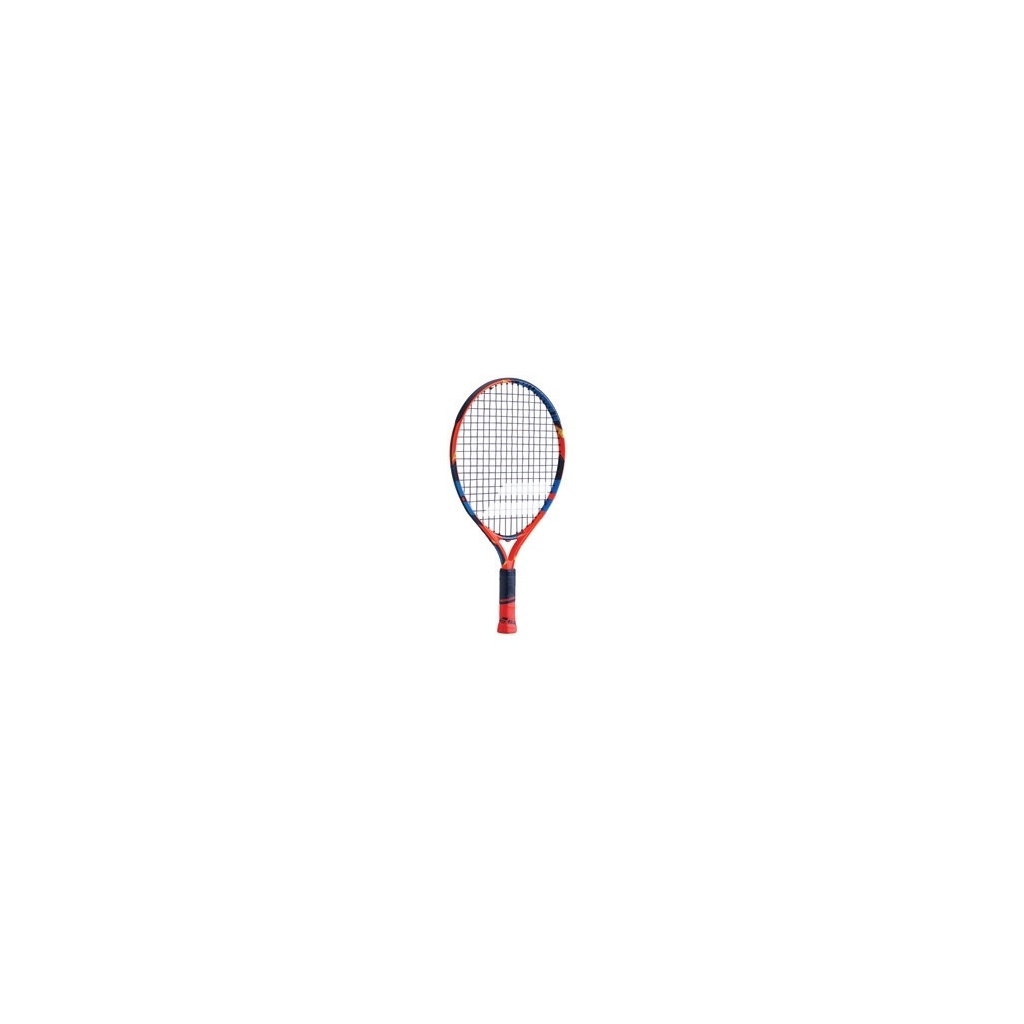
Ballfighter 19
Brand: Babolat
Category: Sporting Goods > Athletics > Tennis > Tennis Rackets